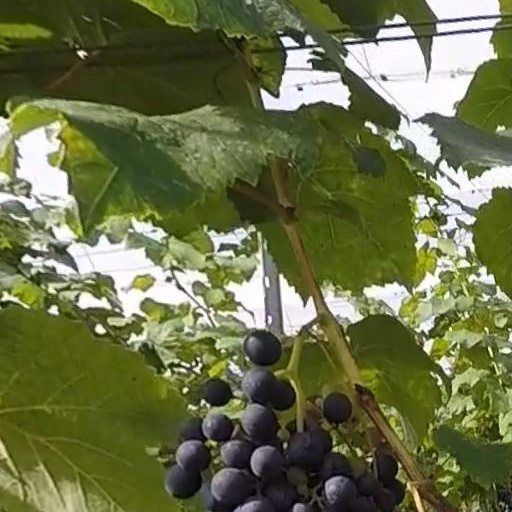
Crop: grape